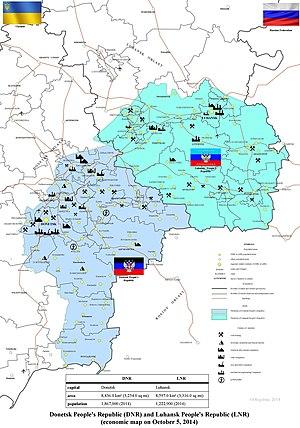
La guerre du Donbass est un conflit armé actuellement en cours ayant commencé en 2014 lors de la crise ukrainienne et se déroulant à l'Est de l'Ukraine.